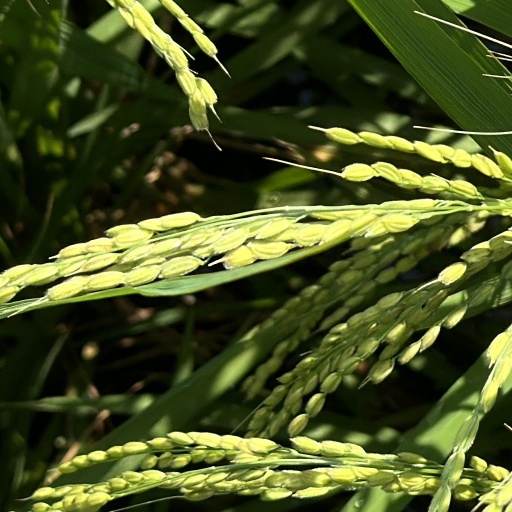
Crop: rice